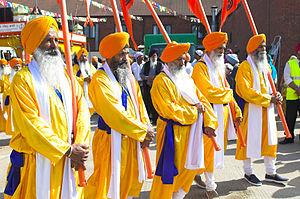
La diaspora sikh est constituée par l'ensemble des Sikhs vivant hors du Penjab, et aussi hors d'Inde. Principalement installés au Penjab, pour 80 % d'entre eux, on trouve aussi de nombreux Skihs dans la région de Delhi. En Inde, on estime que la communauté sikh compte quelque 20 millions de personnes, soit un peu moins de 2 % de la population indienne.